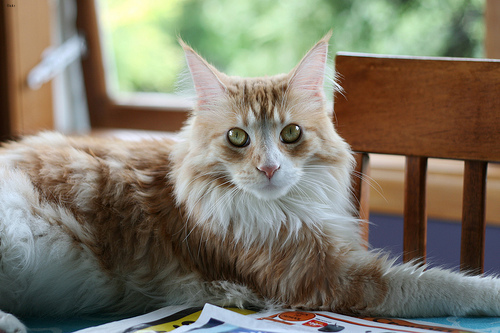
Animal: cat
Breed: maine_coon